Gray-crowned rosy finch

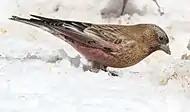
Female - Sandia Peak - New Mexico

The gray-crowned rosy finch was first classified by English ornithologist William Swainson in 1832. This bird has been thought to form a superspecies with three other rosy finches (also known as mountain finch): black rosy finch "(L. atrata)" and the brown-capped rosy finch "(L. australis)", all of which were classified as the same species as the Asian rosy finch "(L. arctoa)" from 1983 to 1993. Recent mitochondrial DNA evidence shows the rosy finches are all indeed very closely related and can be easily confused with one another. Along with one Asian rosy finch and two Asian mountain finches, the three North American rosy finches form the mountain finch genus "Leucosticte". Alternative common names include: Roselin à tête grise (in French), Schwarzstirn-Schneegimpel (in German), and Pinzón Montano Nuquigrís (in Spanish).